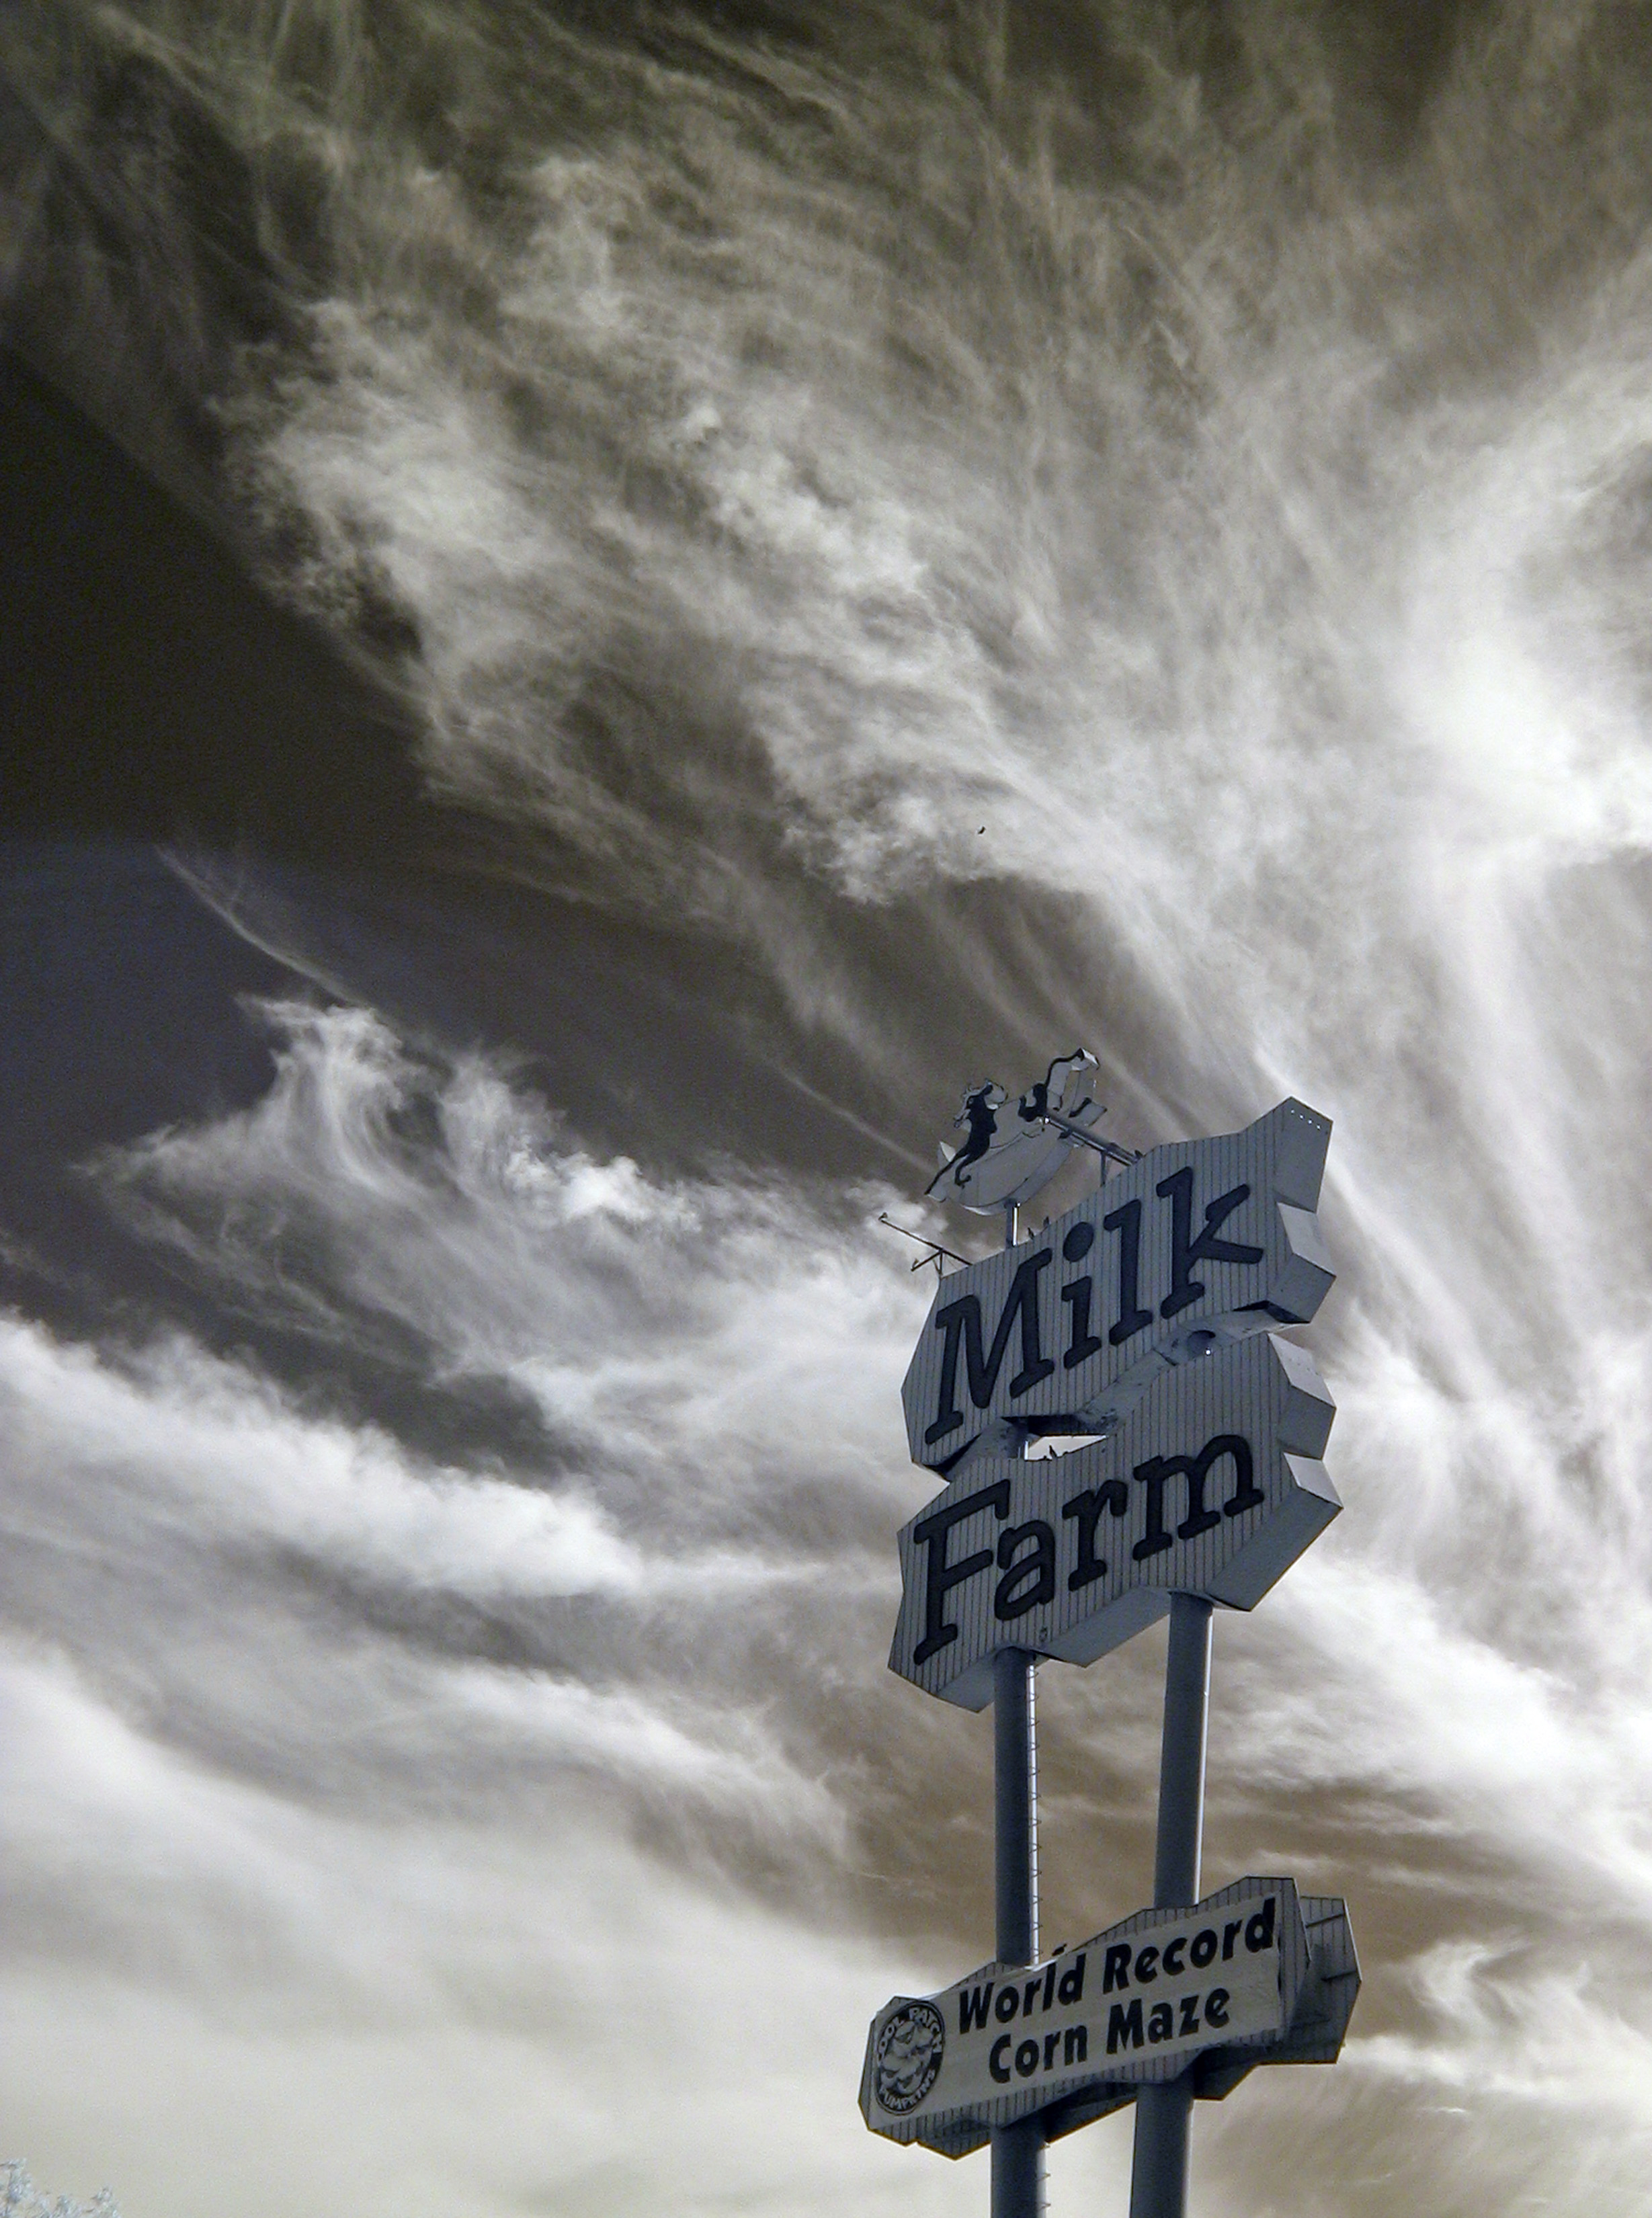
snow, cloud, sky, freeway, sign, autumn, weather, california, clouds, i80, ir, infrared, sacramentovalley, dixon, milkfarm, atmosphere of earth